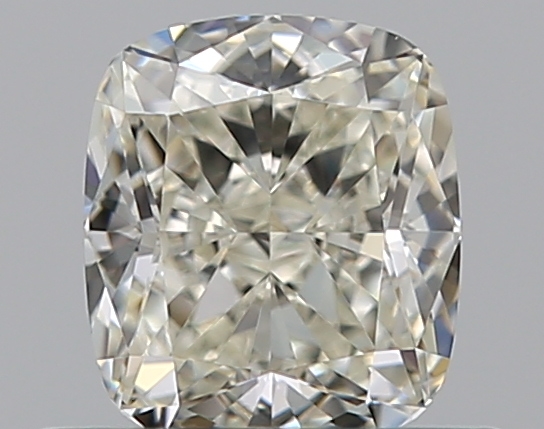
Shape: cushion
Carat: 0.51
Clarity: VVS1
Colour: K
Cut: EX
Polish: EX
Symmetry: EX
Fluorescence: M
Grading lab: GIA
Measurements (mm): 4.87 x 4.23 x 2.84